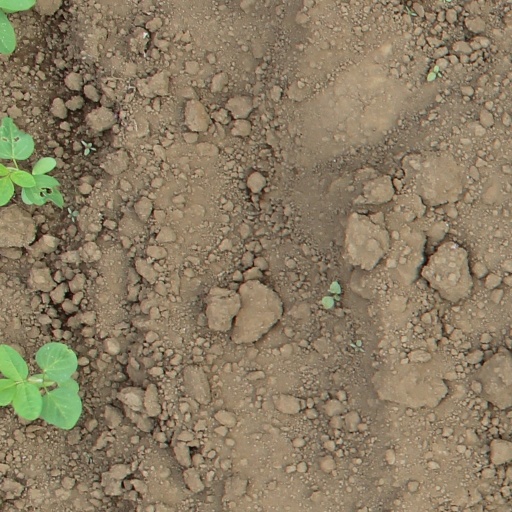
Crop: soybean